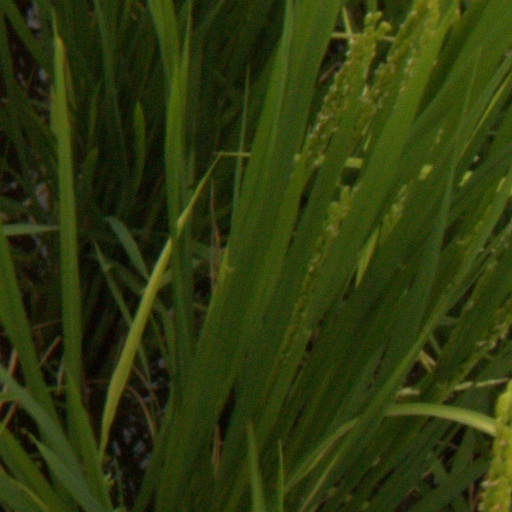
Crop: rice